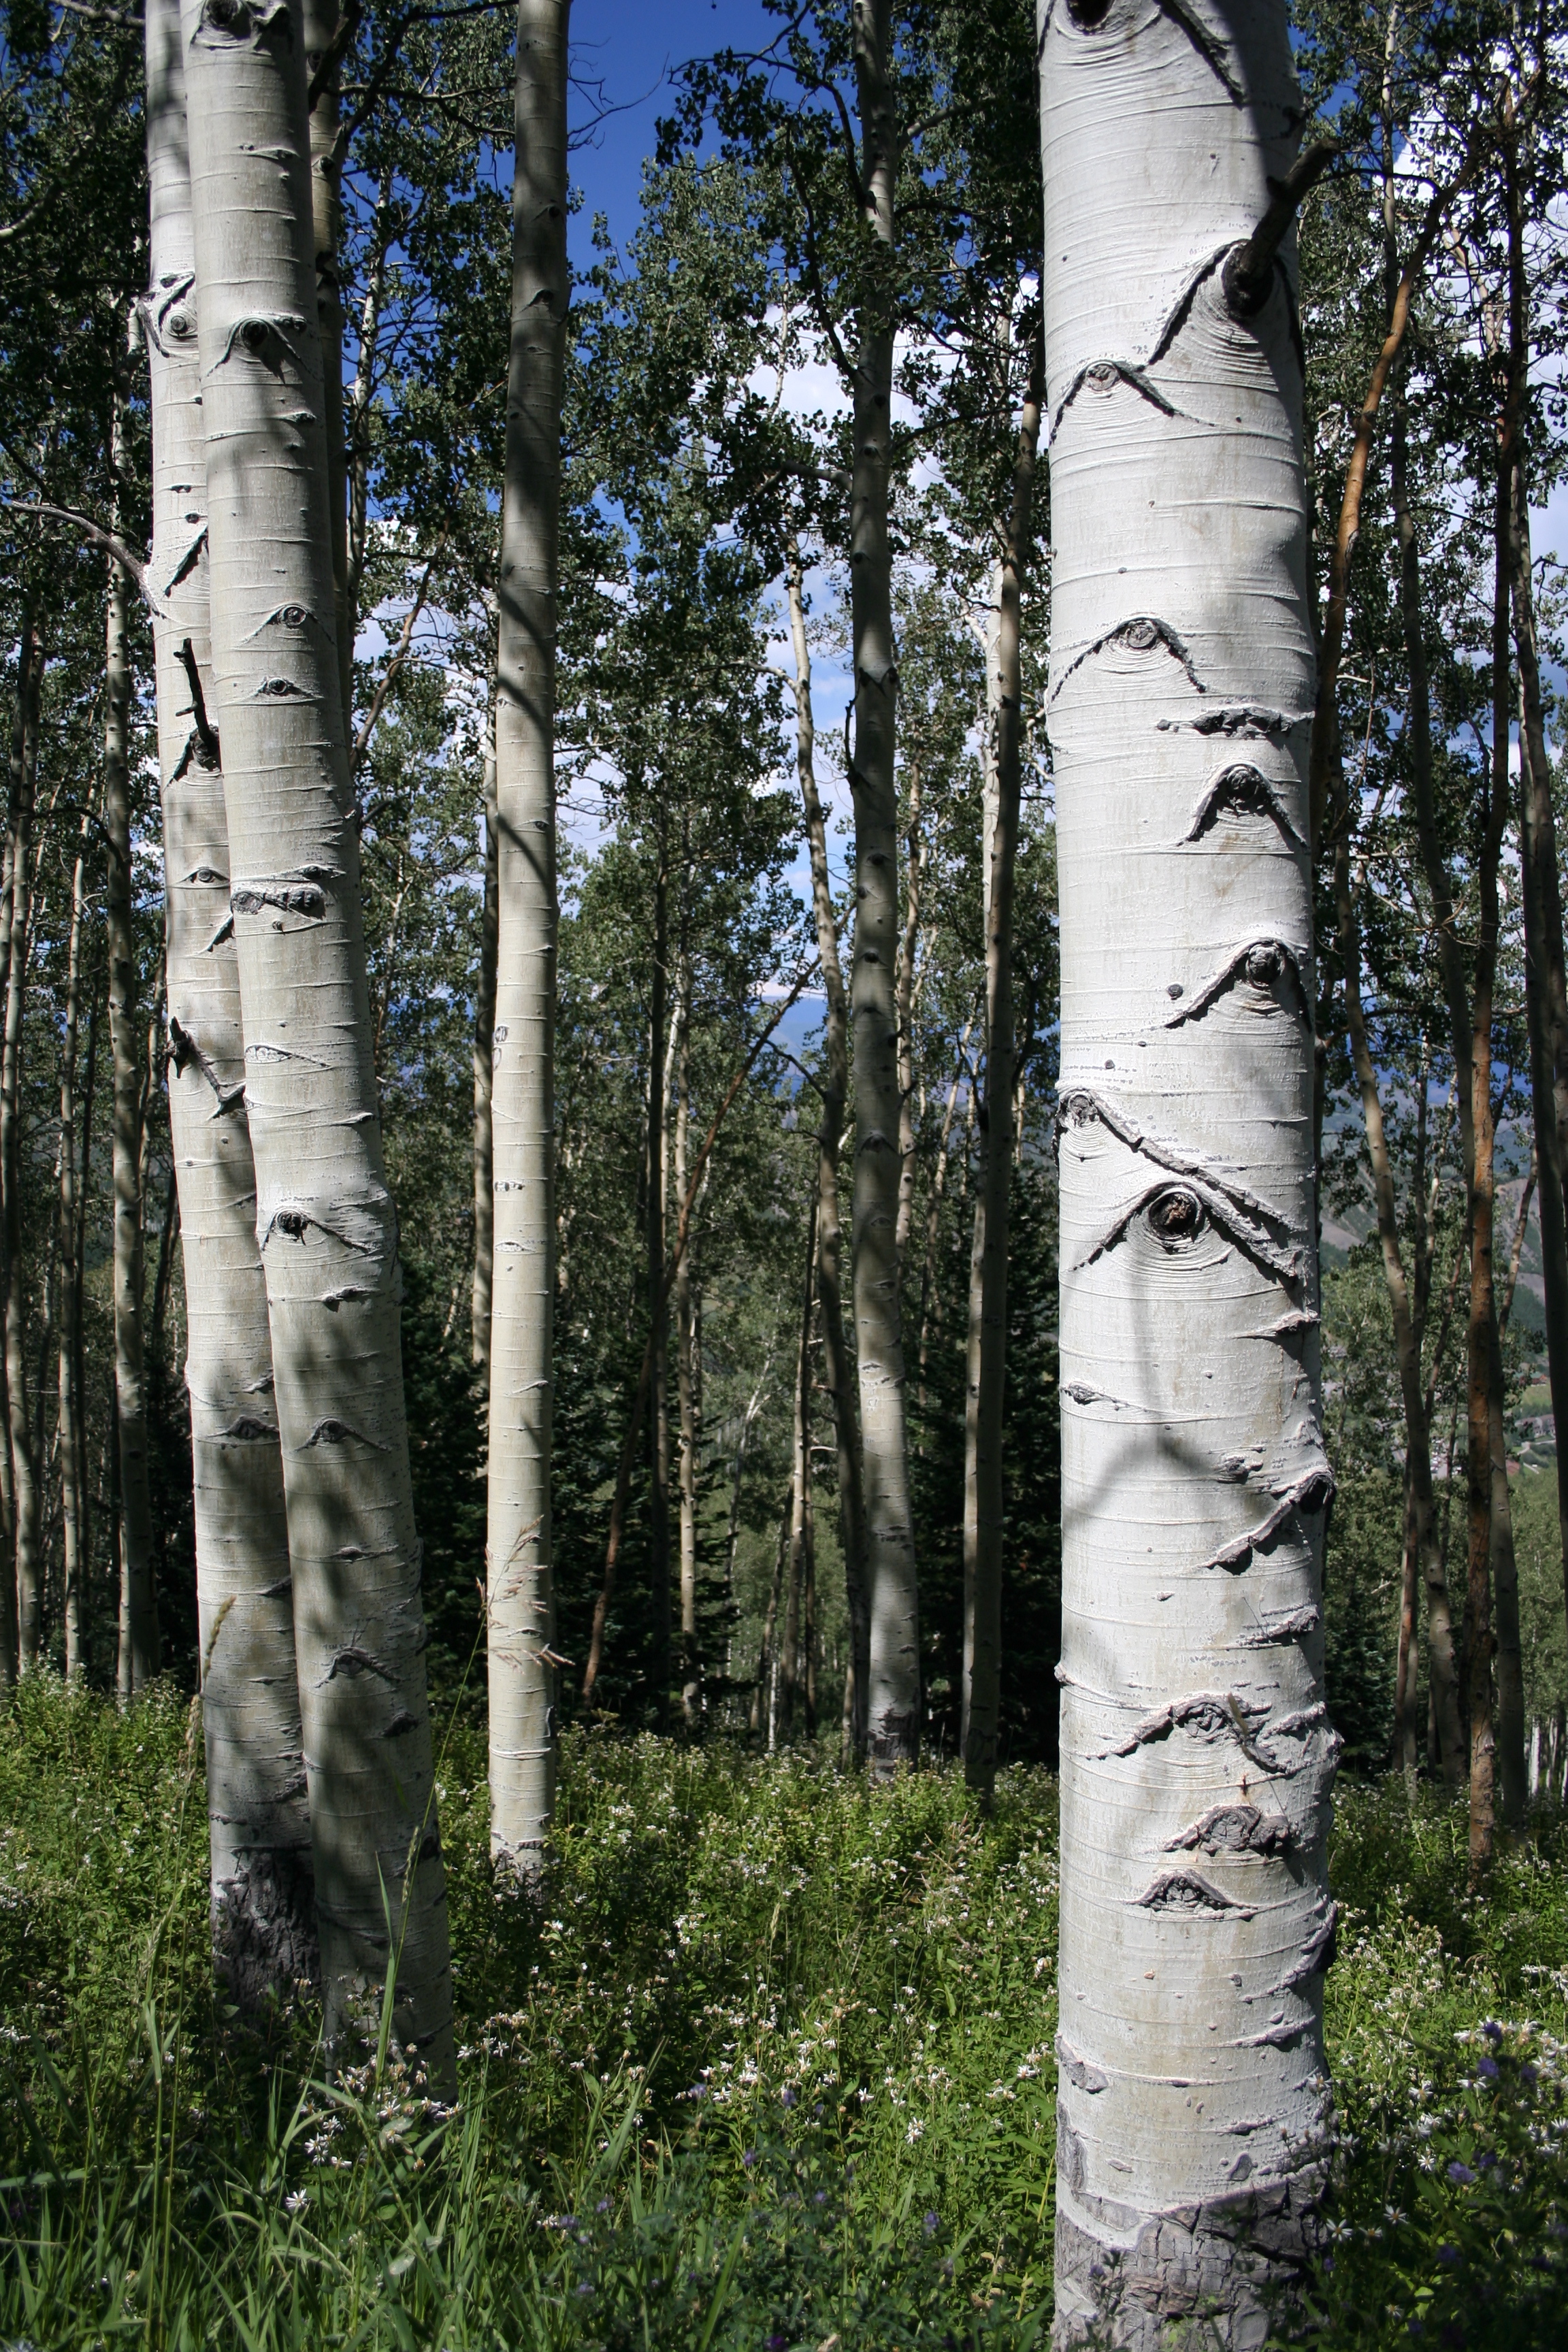
tree, forest, branch, plant, trunk, birch, spruce, colorado, deciduous, grove, woodland, habitat, sac05, flowering plant, natural environment, plant stem, woody plant, temperate coniferous forest, land plant